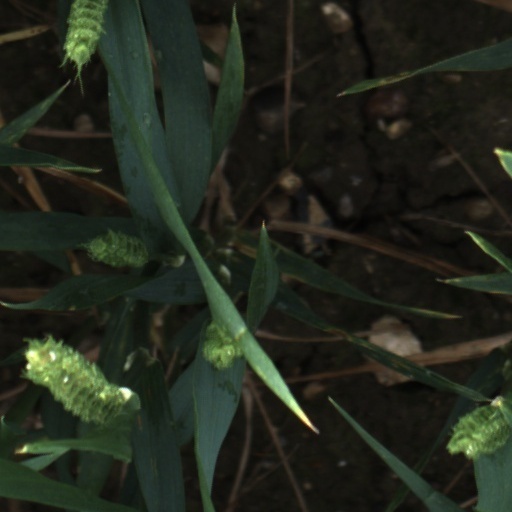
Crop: wheat